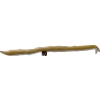
Label: bean_pod